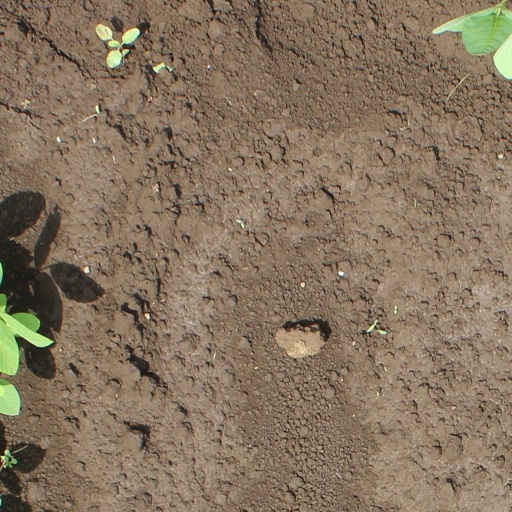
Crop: soybean